Answer in natural language. How many Beds are visible in the scene? Choose between the following options: 0, 4, 1, 2 or 3
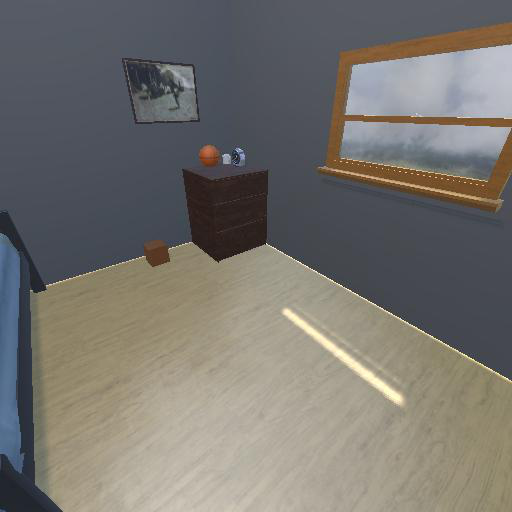
<answer>1</answer>